Treehouse of Horror XXVI

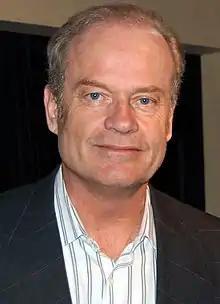
Kelsey Grammer, voice of Sideshow Bob, was excited that his character would finally kill Bart.

In a September 2015 interview with "The Hollywood Reporter", Al Jean spoke about the episode, saying: "We're trying to break barriers and it's like nothing we've ever done."